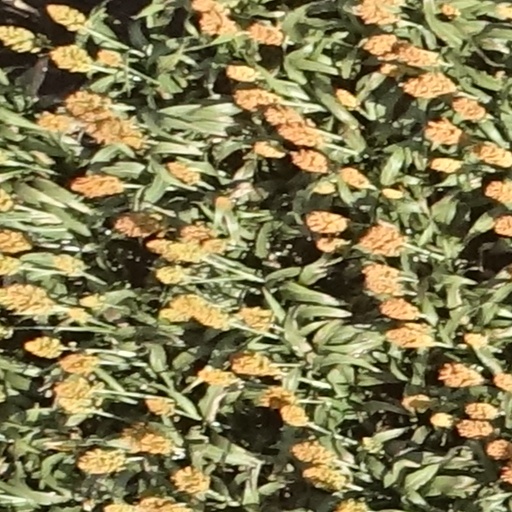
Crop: sorghum